Tigers on the Prowl 2

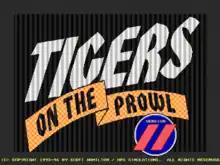

Tigers on the Prowl 2 is computer wargame released in 1996 by HPS Simulations. It is the sequel to "Tigers on the Prowl".